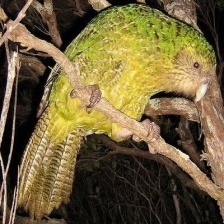
Species: KAKAPO
Scientific name: STRIGOPS HABROPTILUS